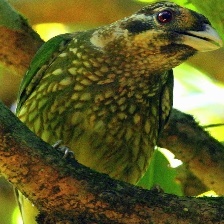
Species: SPOTTED CATBIRD
Scientific name: AILUROEDUS MACULOSUS